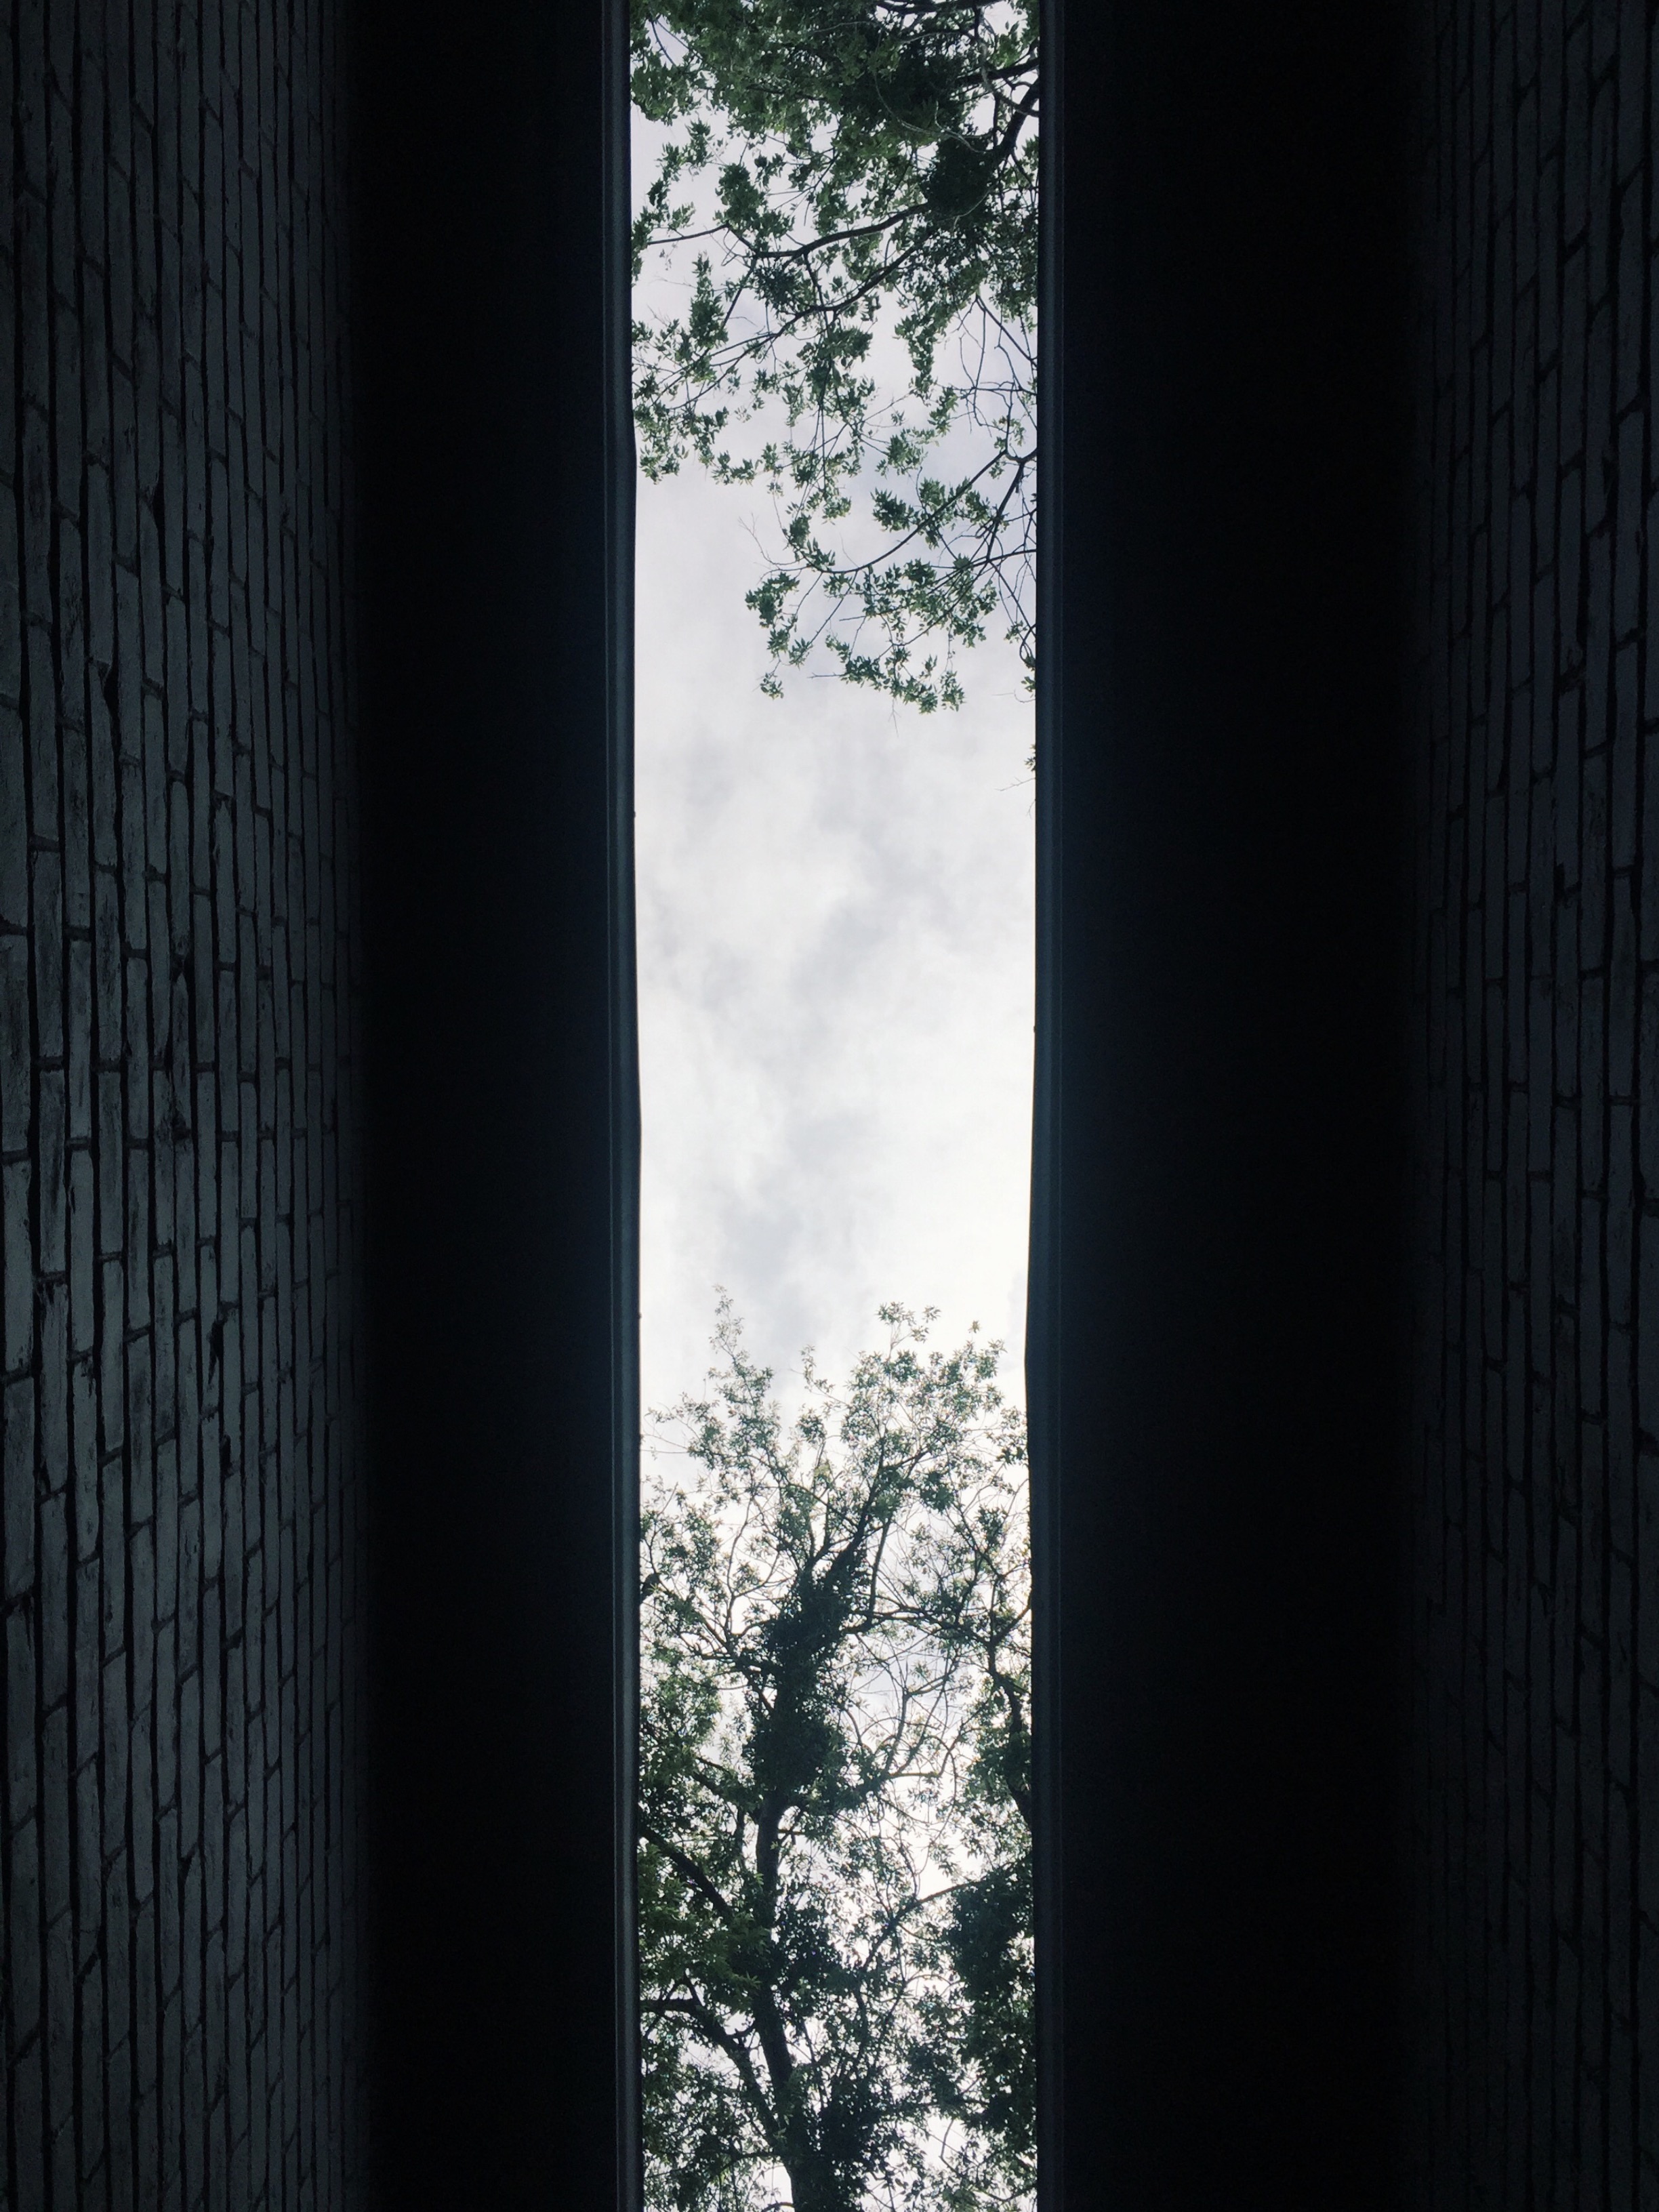
tree, forest, light, black and white, sky, sunlight, morning, leaf, window, skyscraper, reflection, shadow, darkness, blue, black, monochrome, shape, monochrome photography, atmospheric phenomenon, woody plant